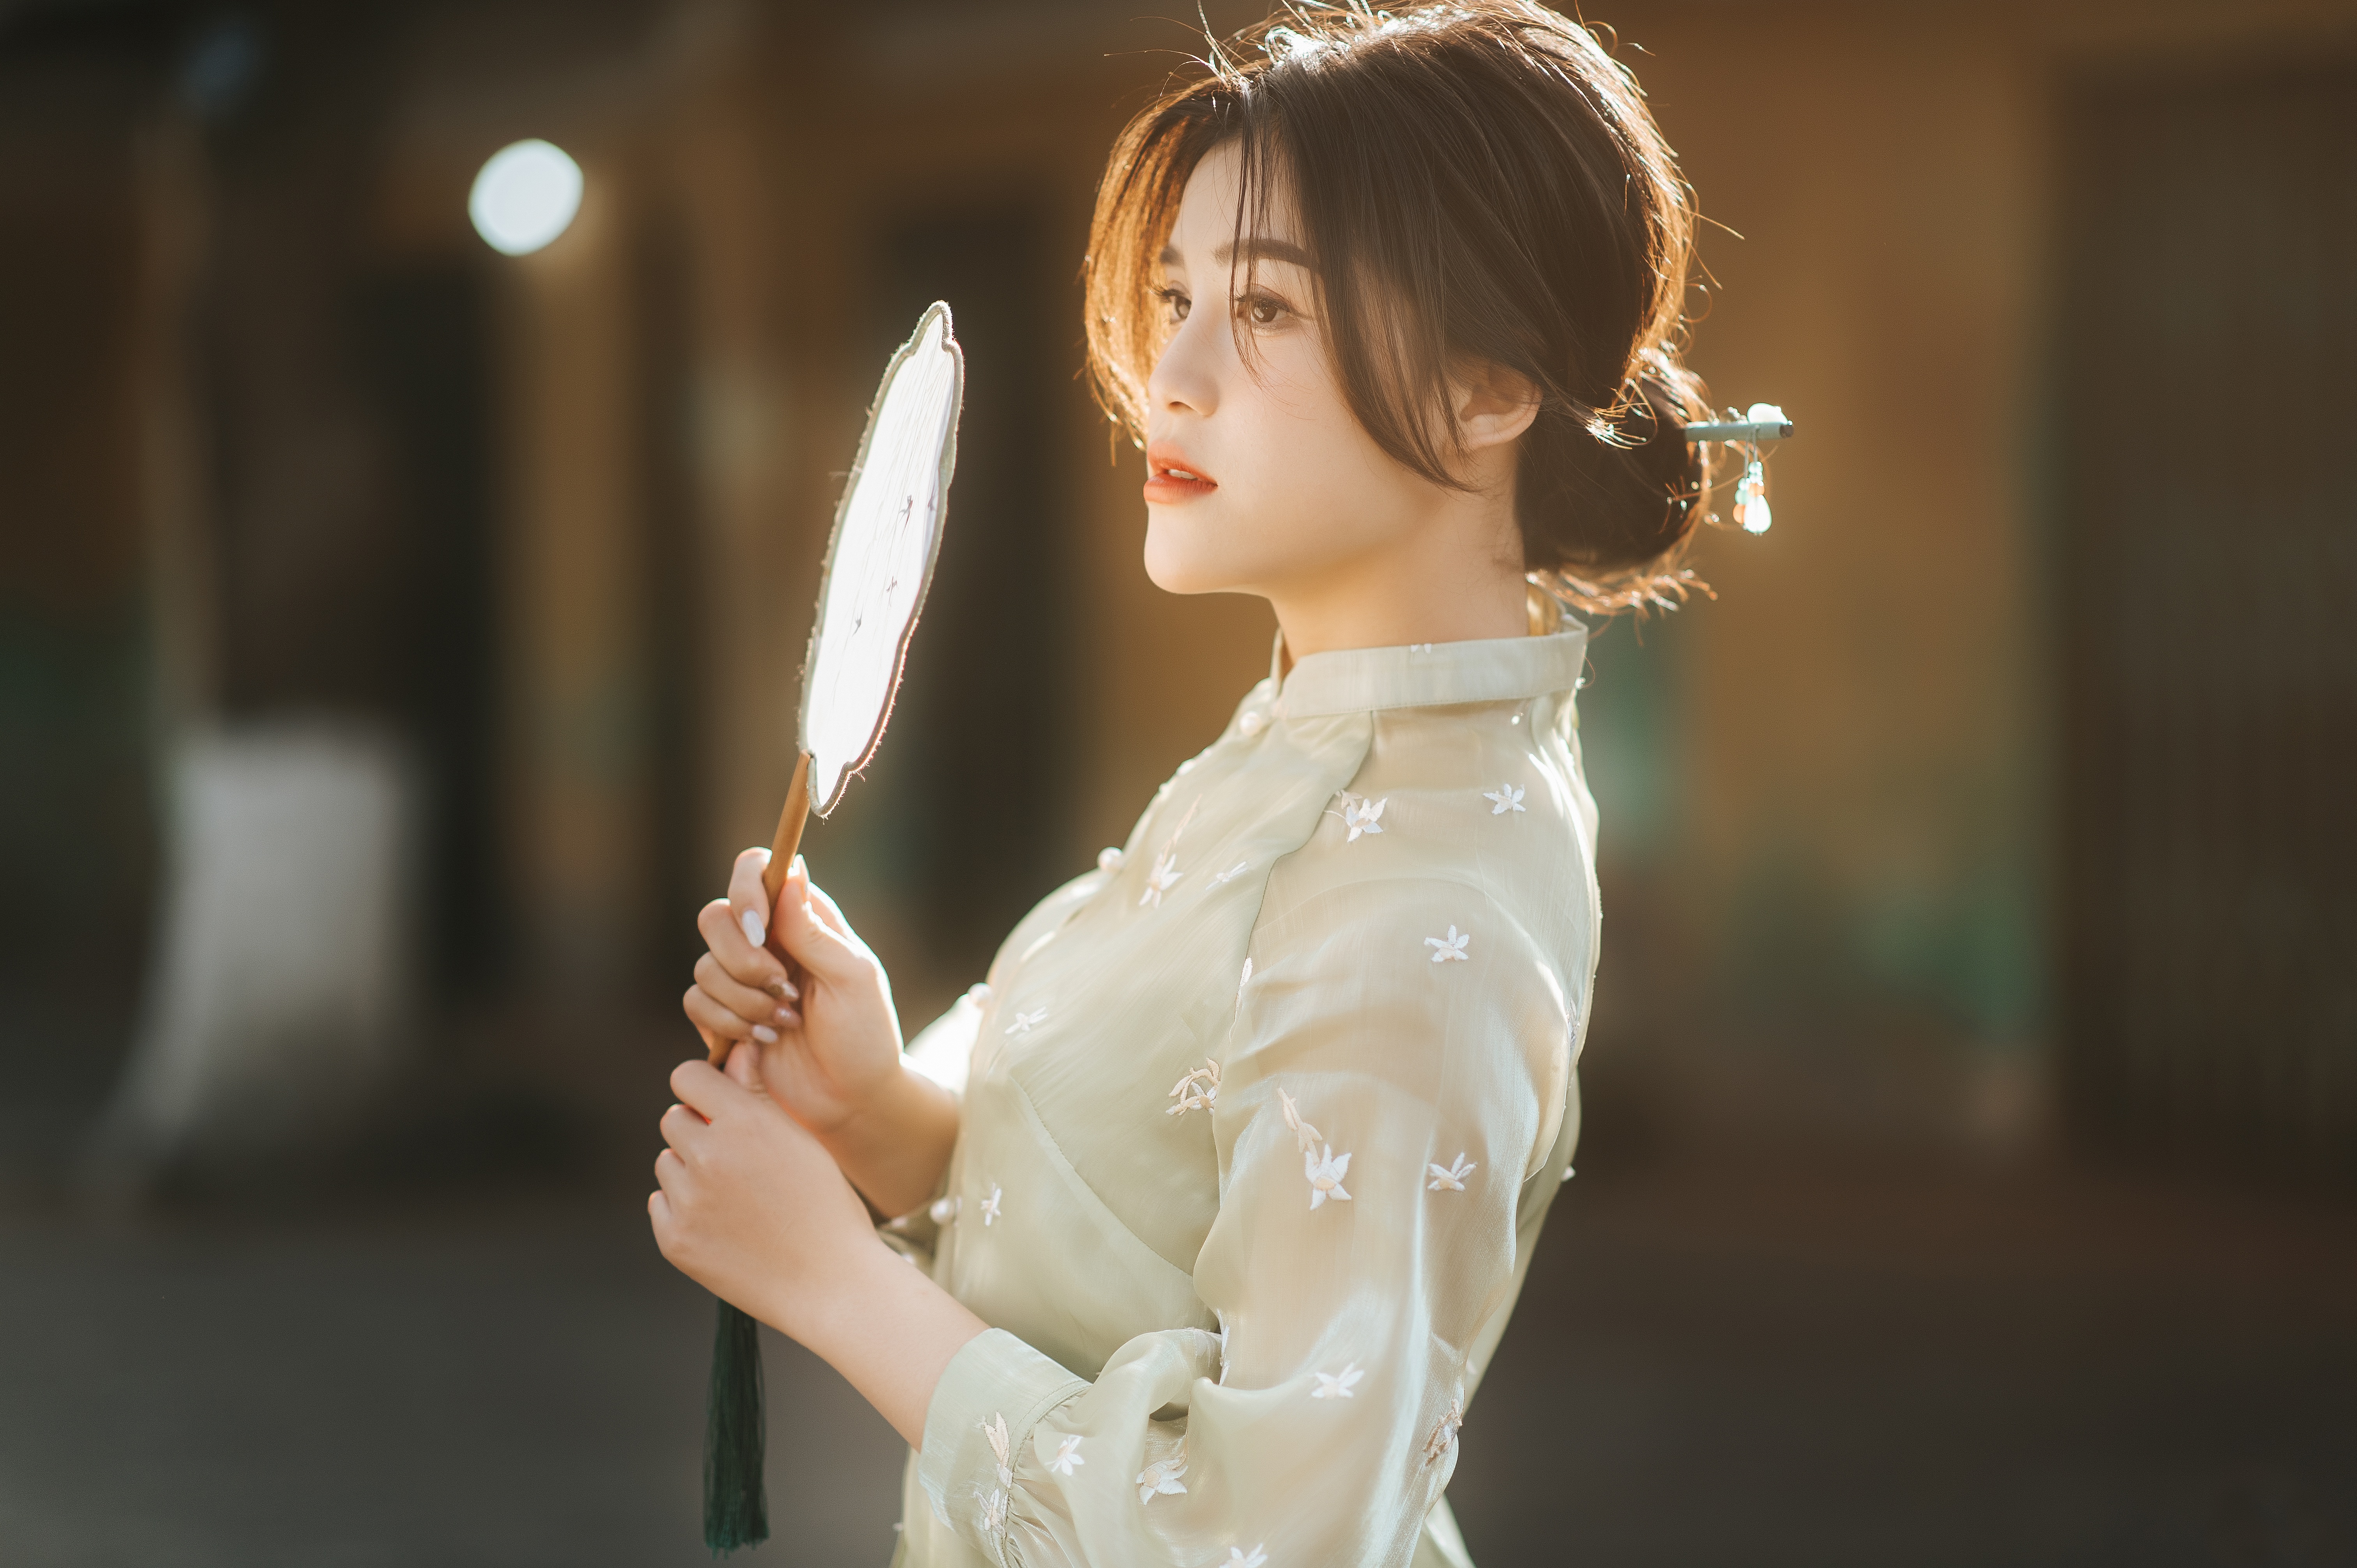
woman, hand, dress, flash photography, gesture, black hair, happy, fun, event, toy, jewellery, bangs, hime cut, child, tree, performance, tradition, costume, portrait photography, formal wear, backlighting, entertainment, ceremony, photo shoot, japanese idol